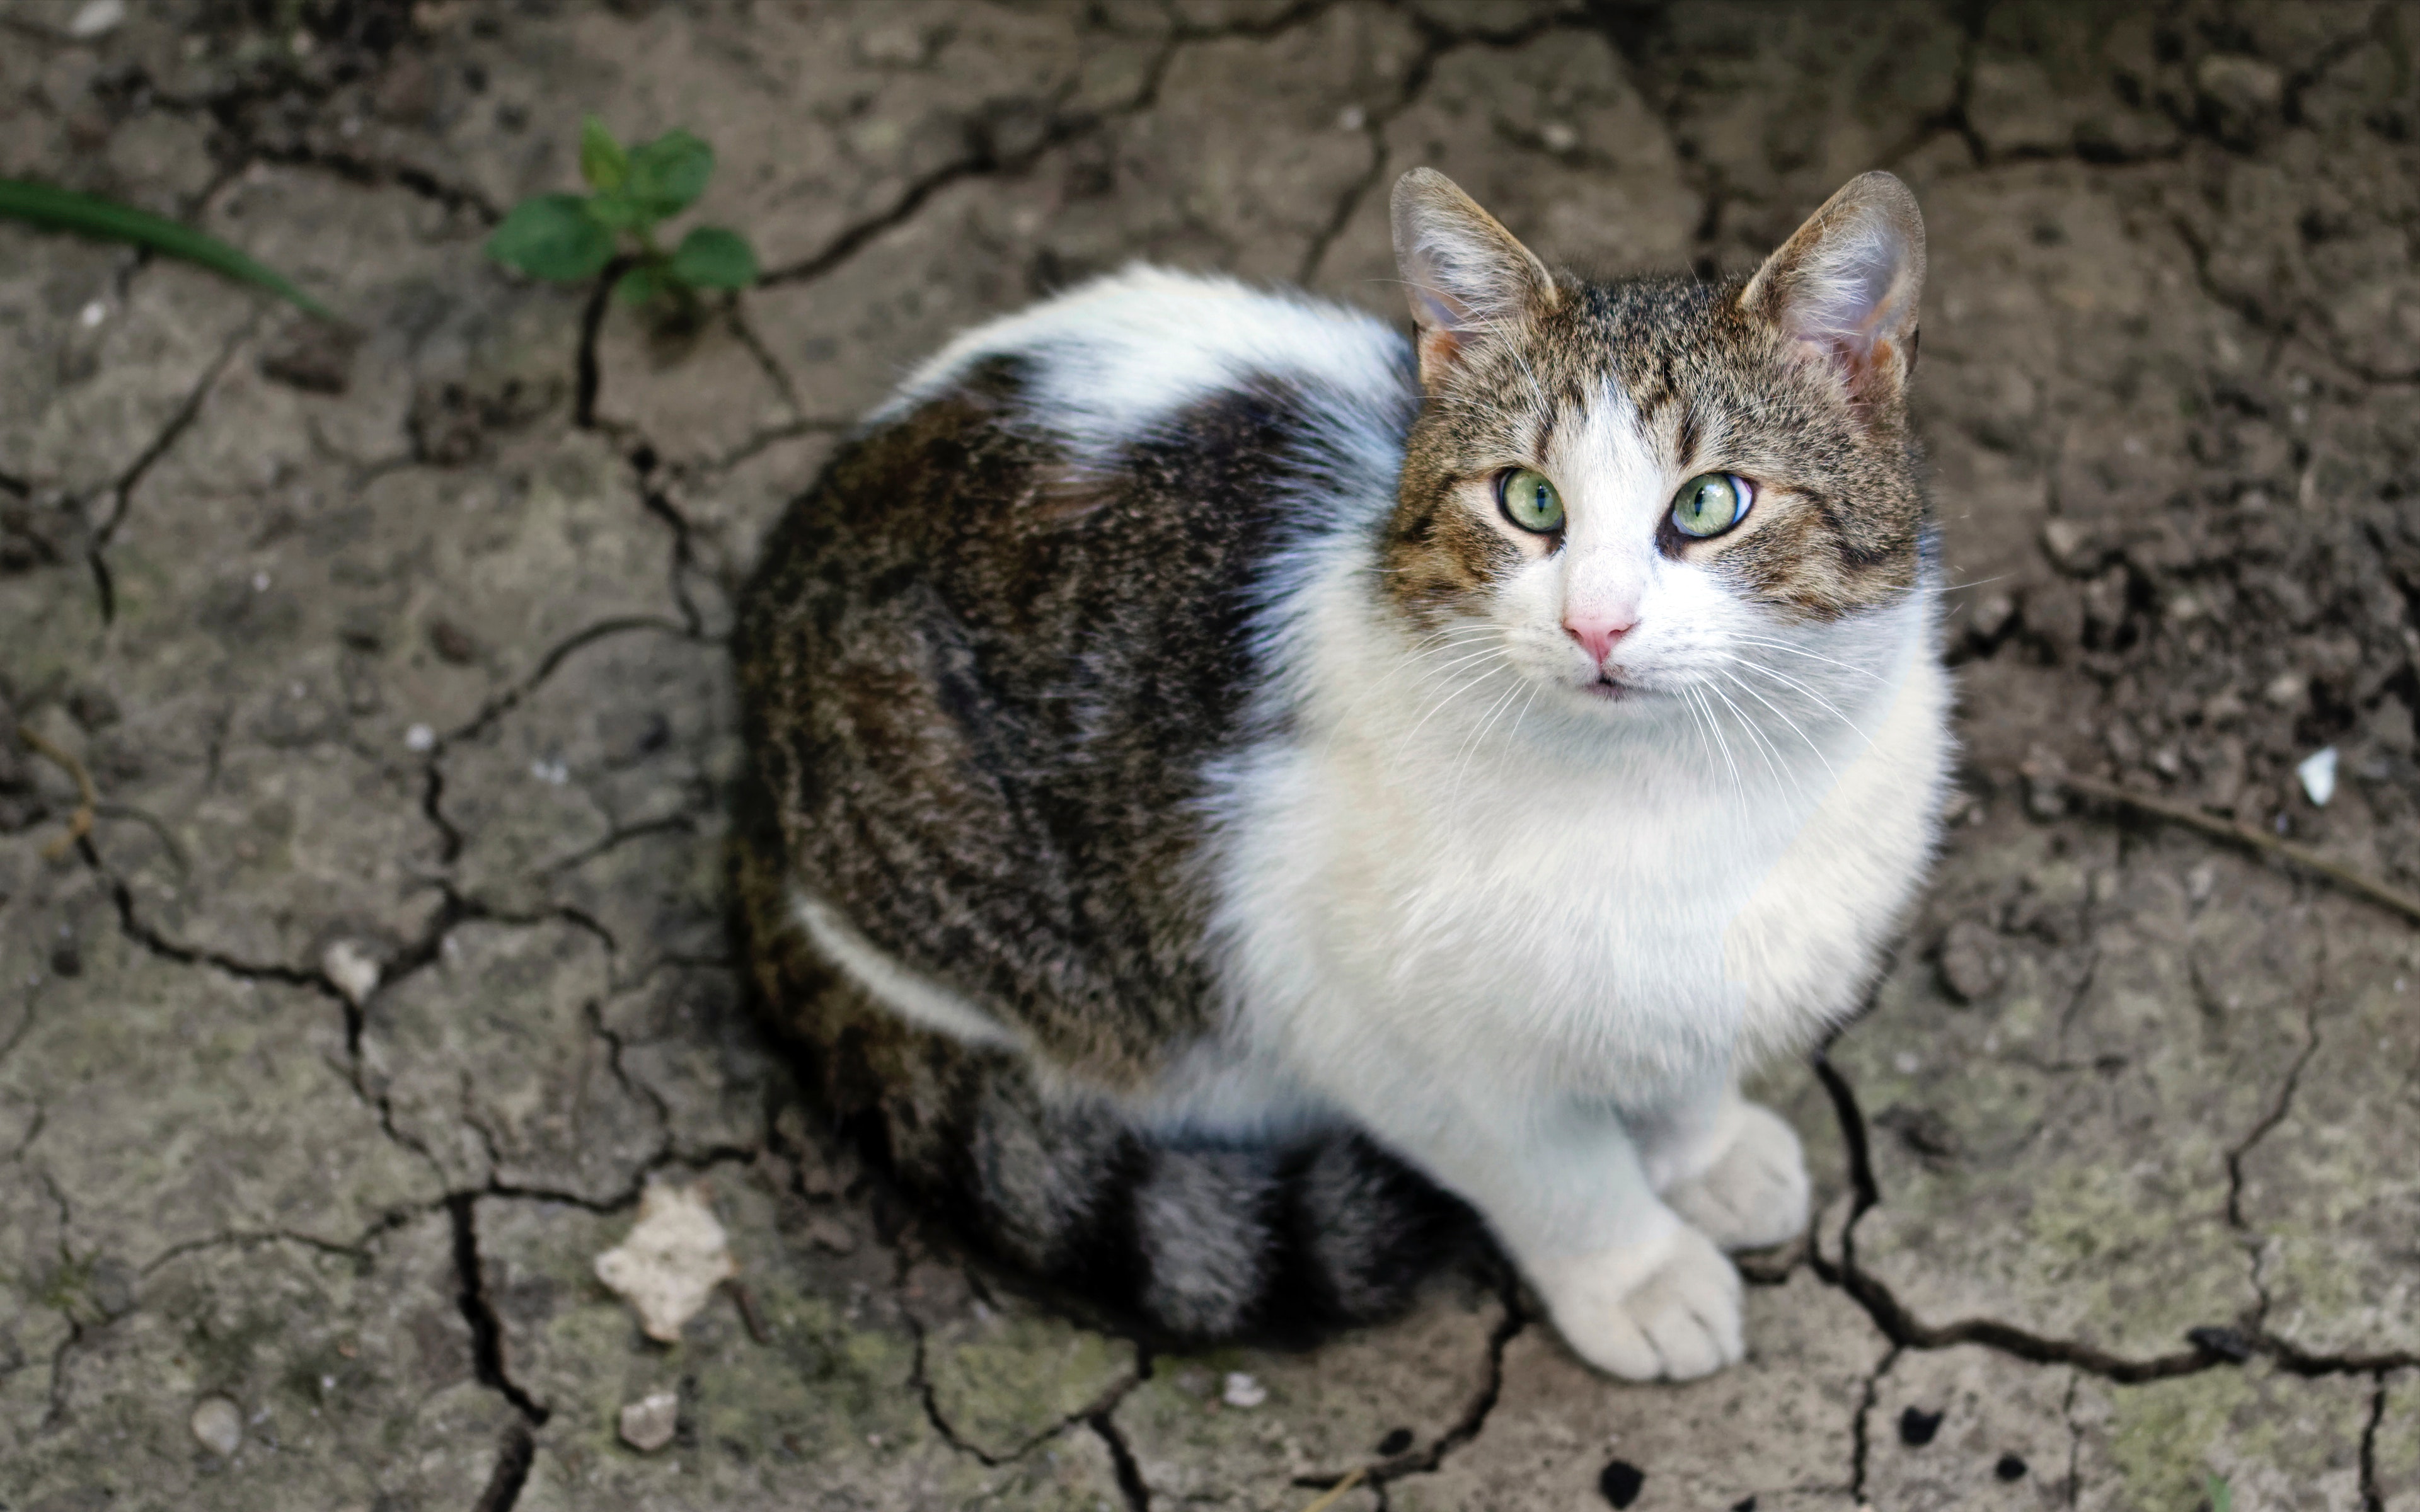
cat, mammal, small to medium sized cats, whiskers, felidae, european shorthair, domestic short haired cat, tabby cat, aegean cat, wild cat, carnivore, american wirehair, eye, snout, organism, tree, asian, plant, wildlife, rusty spotted cat, polydactyl cat, fur, tail, kitten, dragon li